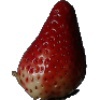
Label: Strawberry 1